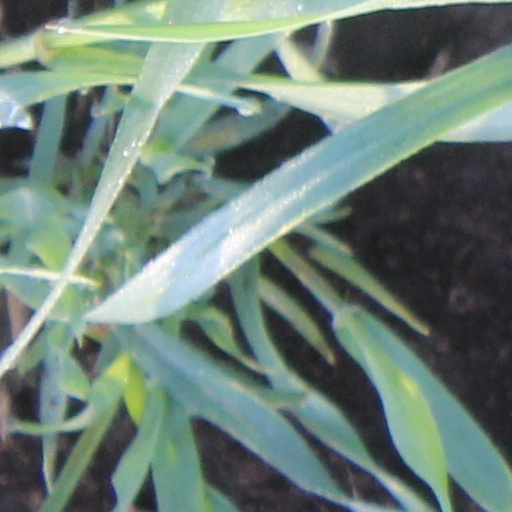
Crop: wheat